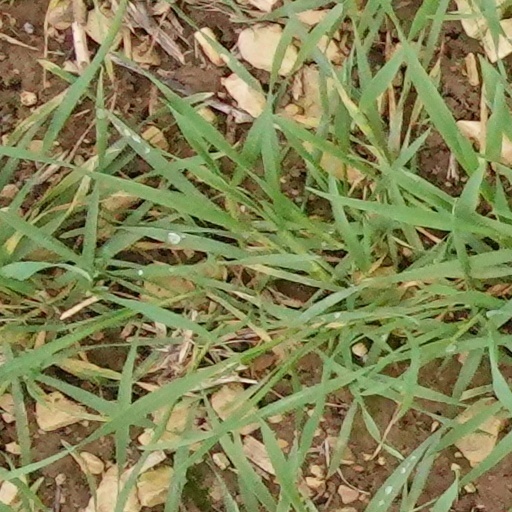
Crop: wheat